Soham railway station

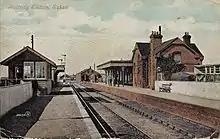
The original station and buildings in 1912

On 2 June 1944, the station was destroyed in the Soham rail disaster, when a munitions train carrying high explosive bombs caught fire and blew up, killing two and damaging over seven hundred buildings. The driver, Benjamin Gimbert, and fireman, James Nightall, were both awarded the George Cross for preventing further damage which would have occurred if the rest of the train had exploded. The signal box, also damaged in the explosion which resulted in the death of signalman Frank Bridges, is now preserved on the Mid-Norfolk Railway.